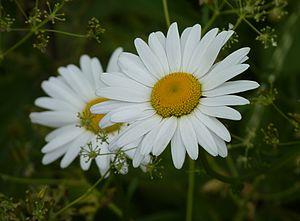
Fleur de Marguerite commune (Leucanthemum vulgare), photo prise en Belgique.
Thénia est une commune algérienne de la wilaya de Boumerdès, dans la daïra de Thénia, à la limite est de la Mitidja.